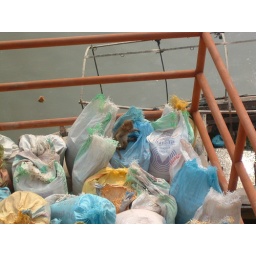
Baby monkey playing in bags of rice, Varanasi